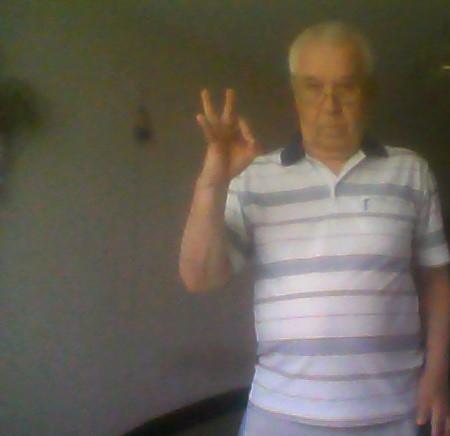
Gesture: ok